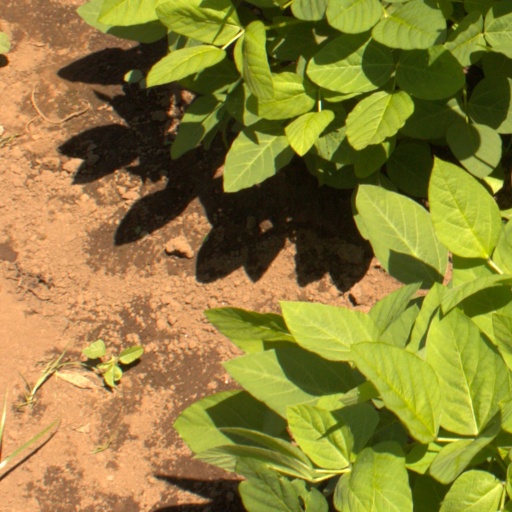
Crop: soybean